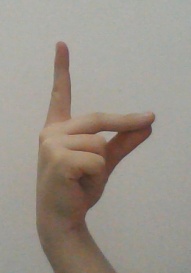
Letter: ta